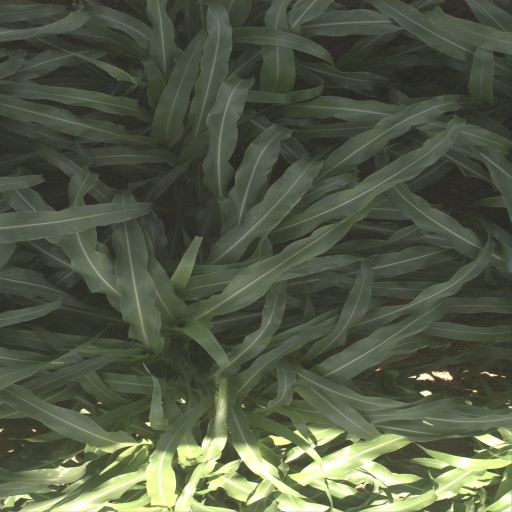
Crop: sorghum